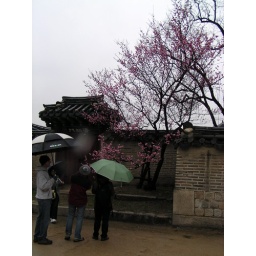
boy, it's difficult to find a pink cherry tree in seoul with this cold weather!